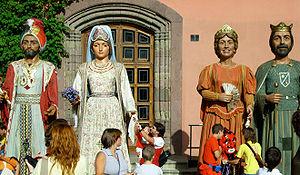
La Catalogne est une communauté autonome se trouvant au nord-est de l´Espagne, elle est officiellement considérée comme ayant une nationalité. Sa capitale et métropole est la ville de Barcelone. Elle est entourée par la Communauté valencienne au sud, l'Aragon à l'ouest, la France au nord, l'Andorre au nord-ouest, et la mer Méditerranée à l'est. Une grande partie de ses terres fait donc frontière avec la France. Elle couvre une superficie de 31 950 km². Ses langues officielles sont le catalan, l'occitan et l'espagnol ou castillan. En 2015, elle comptait 7 508 106 habitants, ce qui en faisait la deuxième communauté d'Espagne après l'Andalousie et la dixième subdivision territoriale de premier niveau administratif d'Europe au regard de la population. Elle est également la plus peuplée parmi les Pays catalans, ensemble culturel et linguistique qui la lie à la Communauté valencienne, aux îles Baléares, à la principauté d'Andorre, à la Franja aragonaise et à l'essentiel du département français des Pyrénées-Orientales.